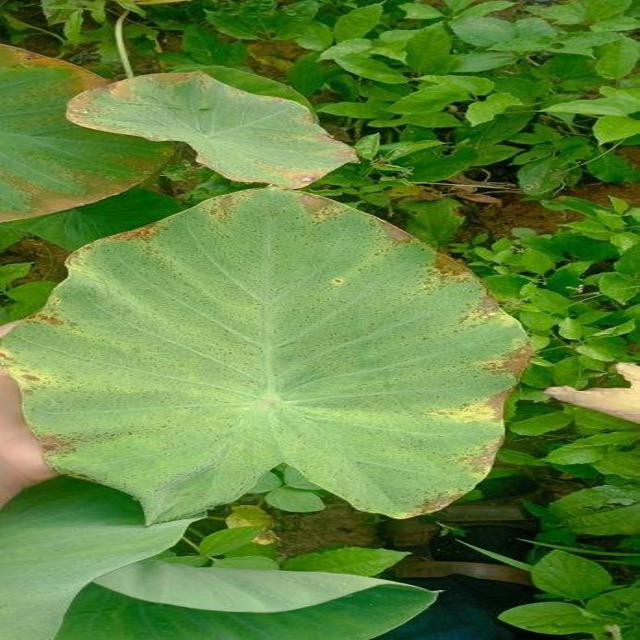
Label: Mid_Blight